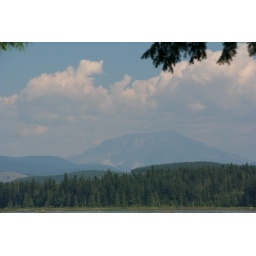
Mt. Saint Helens in clouds with trees